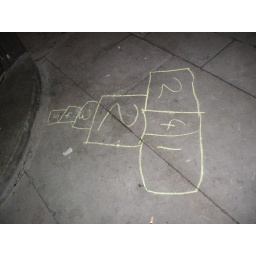
found outside the door from a bar in Shoreditch